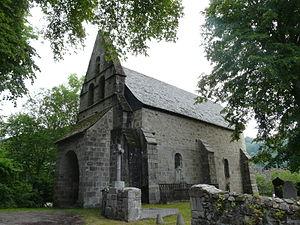
La chapelle des Manants, ancien prieuré de Port-Dieu
Le prieuré de Port-Dieu anciennement appelé prieuré de Trappes est un ancien prieuré bénédictin situé à Confolent-Port-Dieu dans le département de la Corrèze en France. Il dépendait de l'abbaye de la Chaise-Dieu.